Hyde North railway station

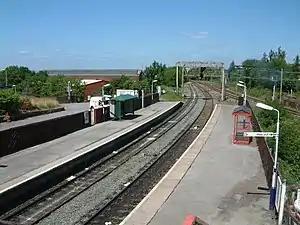
Hyde North railway station in 2006

Hyde North is a railway station serving the north of Hyde, Greater Manchester, England. It is managed by Northern Trains, who also operate all services that stop here.